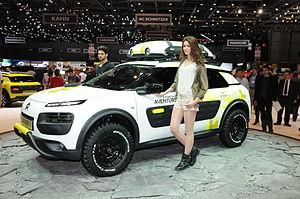
Salon international de l'automobile de Genève 2014
La C4 Cactus est une berline compacte, initialement typée crossover, du constructeur automobile français Citroën, présentée le 5 février 2014, date anniversaire d'André Citroën, avant une commercialisation en juin 2014.
Citroën a présenté plusieurs concept-cars portant le nom de Cactus, avant de présenter un crossover de série le C4 Cactus.